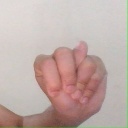
अक्षर: न